Golden 1 Center

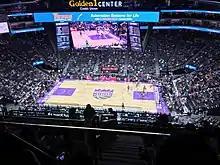
Inside of Golden 1 Center during a Kings game

The Kings decided to name the street leading to the front door of the arena in honor of former NBA Commissioner David Stern, whose persistent, decades-long efforts helped keep the franchise in Sacramento. Officially, the address of Golden 1 Center is 500 David J. Stern Walk.